The Hitman

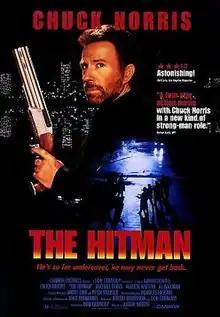
Theatrical release poster

The Hitman is a 1991 Canadian-American action film starring Chuck Norris. It was directed by Aaron Norris and written by Don Carmody, Robert Geoffrion and Galen Thompson.